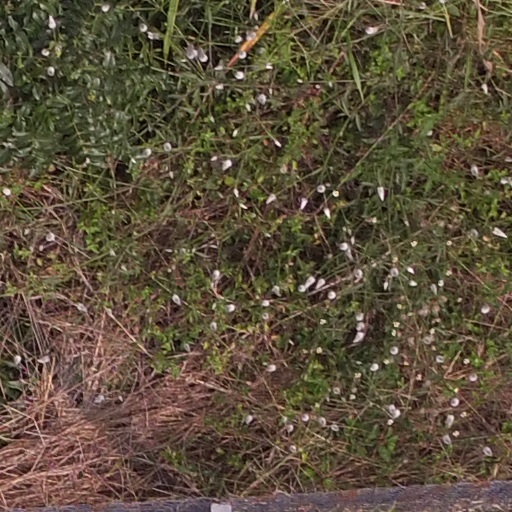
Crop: maize; corn